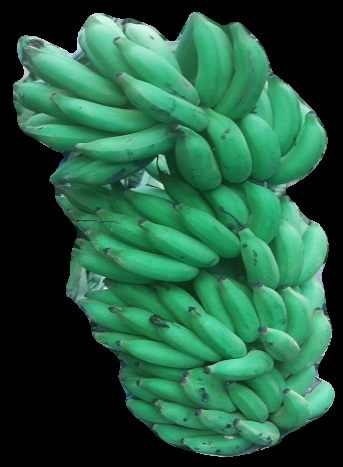
Variety: elakki-bale
Grade: grade1